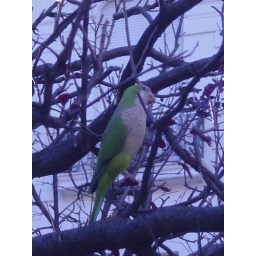
a parrot or parakeet i spotted in a plaza in Uruguay.